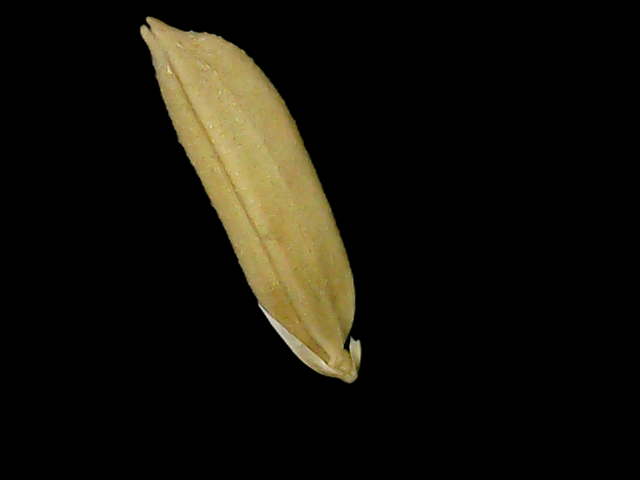
Rice variety: Bd75